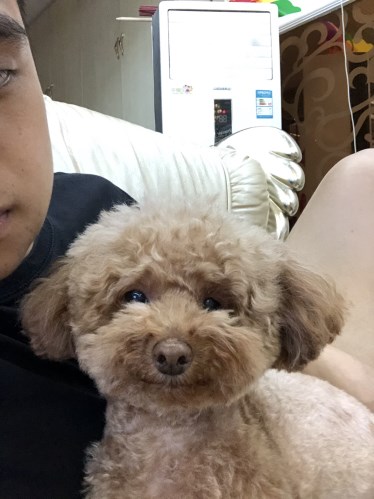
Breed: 7449-n000128-teddy